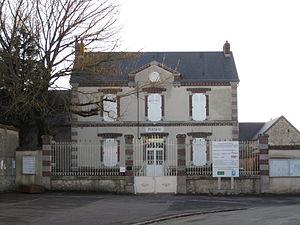
Mairie
Fresnay-l'Évêque est une commune française située dans le département d'Eure-et-Loir, en région Centre-Val de Loire.